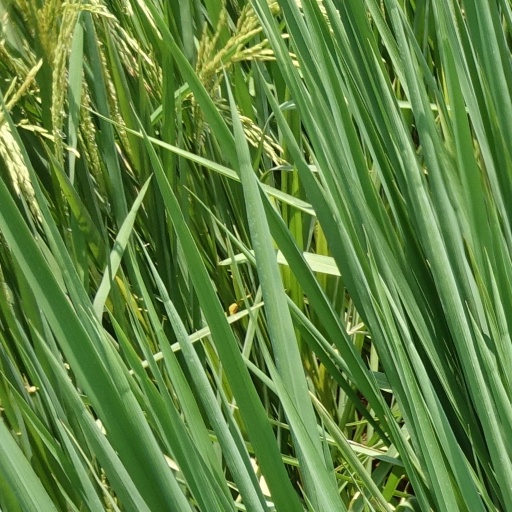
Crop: rice